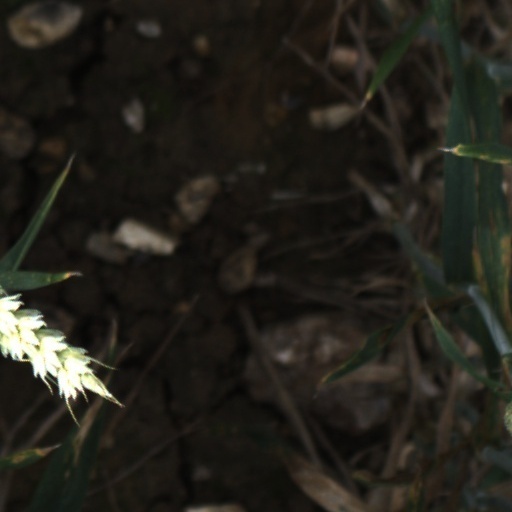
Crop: wheat